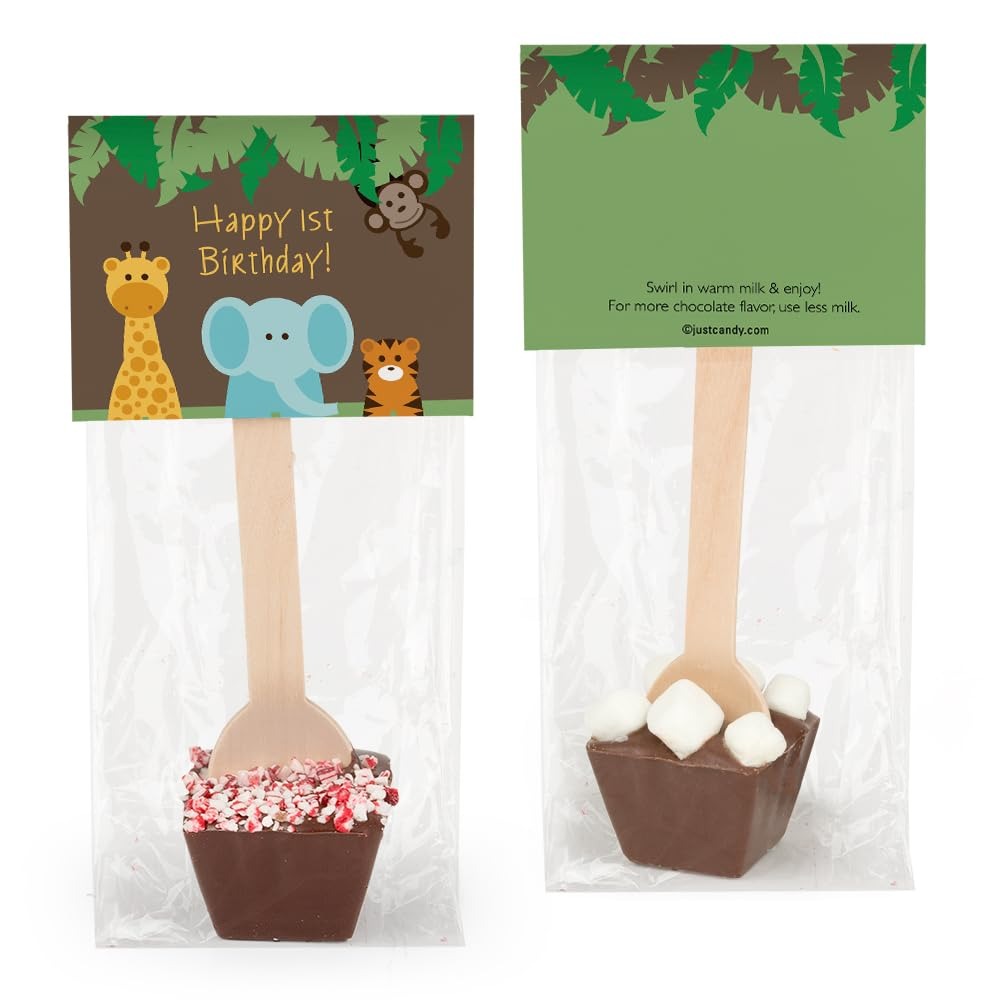
Item Name: 12 Pcs Birthday Hot Chocolate Spoons Gourmet Milk Chocolate Favors with Mini Marshmallows (12 Pack) Jungle Safari Party Favors & Gifts
Bullet Point 1: Includes: 12 Gourmet Dark Chocolate Hot Coco On A Wooden Spoon. Choose From Crushed Peppermint Or Mini Marshmallows, Decadent Hot Chocolate Spoons Are Made With Real Chocolate. Individually Wrapped.
Bullet Point 2: Great Gifts: Chocolate Dipped Spoons Make Great Gifts For Party Favors, Goodie Bags, And Gift Baskets.
Bullet Point 3: Just Stir: Hot Cocoa Stirrers Are Easy And Fun To Use. Here'S How It Works, Just Stir Your Hot Chocolate Sticks In A Mug Of Warm Milk And Enjoy.
Bullet Point 4: Flavors: Enjoy Hot Chocolate Spoons With A Fun Peppermint Kick On Dark Chocolate, Or Delicious Milk Chocolate With Marshmallows
Bullet Point 5: Ships In Cool Packaging: This Candy Item Is Heat Sensitive And Will Ship With Cool Pack Packaging To Insure Your Gift Won'T Melt.
Product Description: Celebrate their birthday with a touch of warmth and sweetness! Our custom hot chocolate spoon Birthday party favors are a great way to spread festive cheer. Each individually wrapped spoon is crafted with rich, premium chocolate and loaded with mini marshmallows or crush peppermint, ready to be stirred into a steaming cup of milk for an indulgent and heartwarming treat. These spoons add a dash of cocoa magic to your celebration and make for charming, memorable gifts for your guests. Make your Birthday party even more special with these sweet and stirring Jungle Safari themed party favors.
Value: 12.0
Unit: Count

Price: 49.99